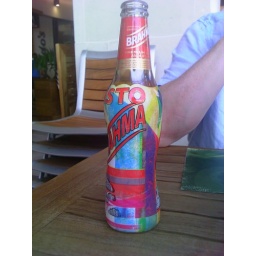
I thought the bottle was cool looking :)Also, my Dad's arm and a table at the Nando's in Cabot Circus.